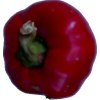
Label: red_pepper